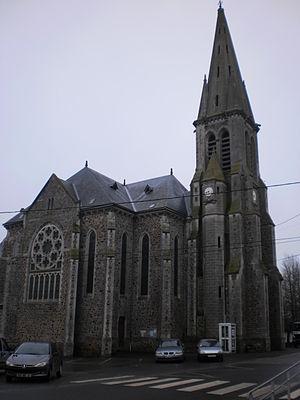
La Rouxière (Loire-Atlantique, France) - église
La Rouxière est une ancienne commune de l'Ouest de la France, située dans le département de la Loire-Atlantique, en région Pays de la Loire, devenue le 1ᵉʳ janvier 2016, une commune déléguée de la commune nouvelle de Loireauxence.